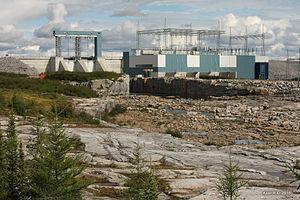
La centrale hydroélectrique Laforge-2, construite dans le cadre de la deuxième phase du projet de la Baie-James dans le Nord-du-Québec
La centrale Laforge-2 est une centrale hydroélectrique et un barrage érigés sur la rivière Laforge, un affluent de la Grande Rivière, par la Société d'énergie de la Baie-James pour le compte d'Hydro-Québec dans la région administrative du Nord-du-Québec, au Québec. Cette centrale, construite dans le cadre de la phase 2 du projet de la Baie-James, a une puissance installée de 319 MW. Elle a été mise en service en 1996.